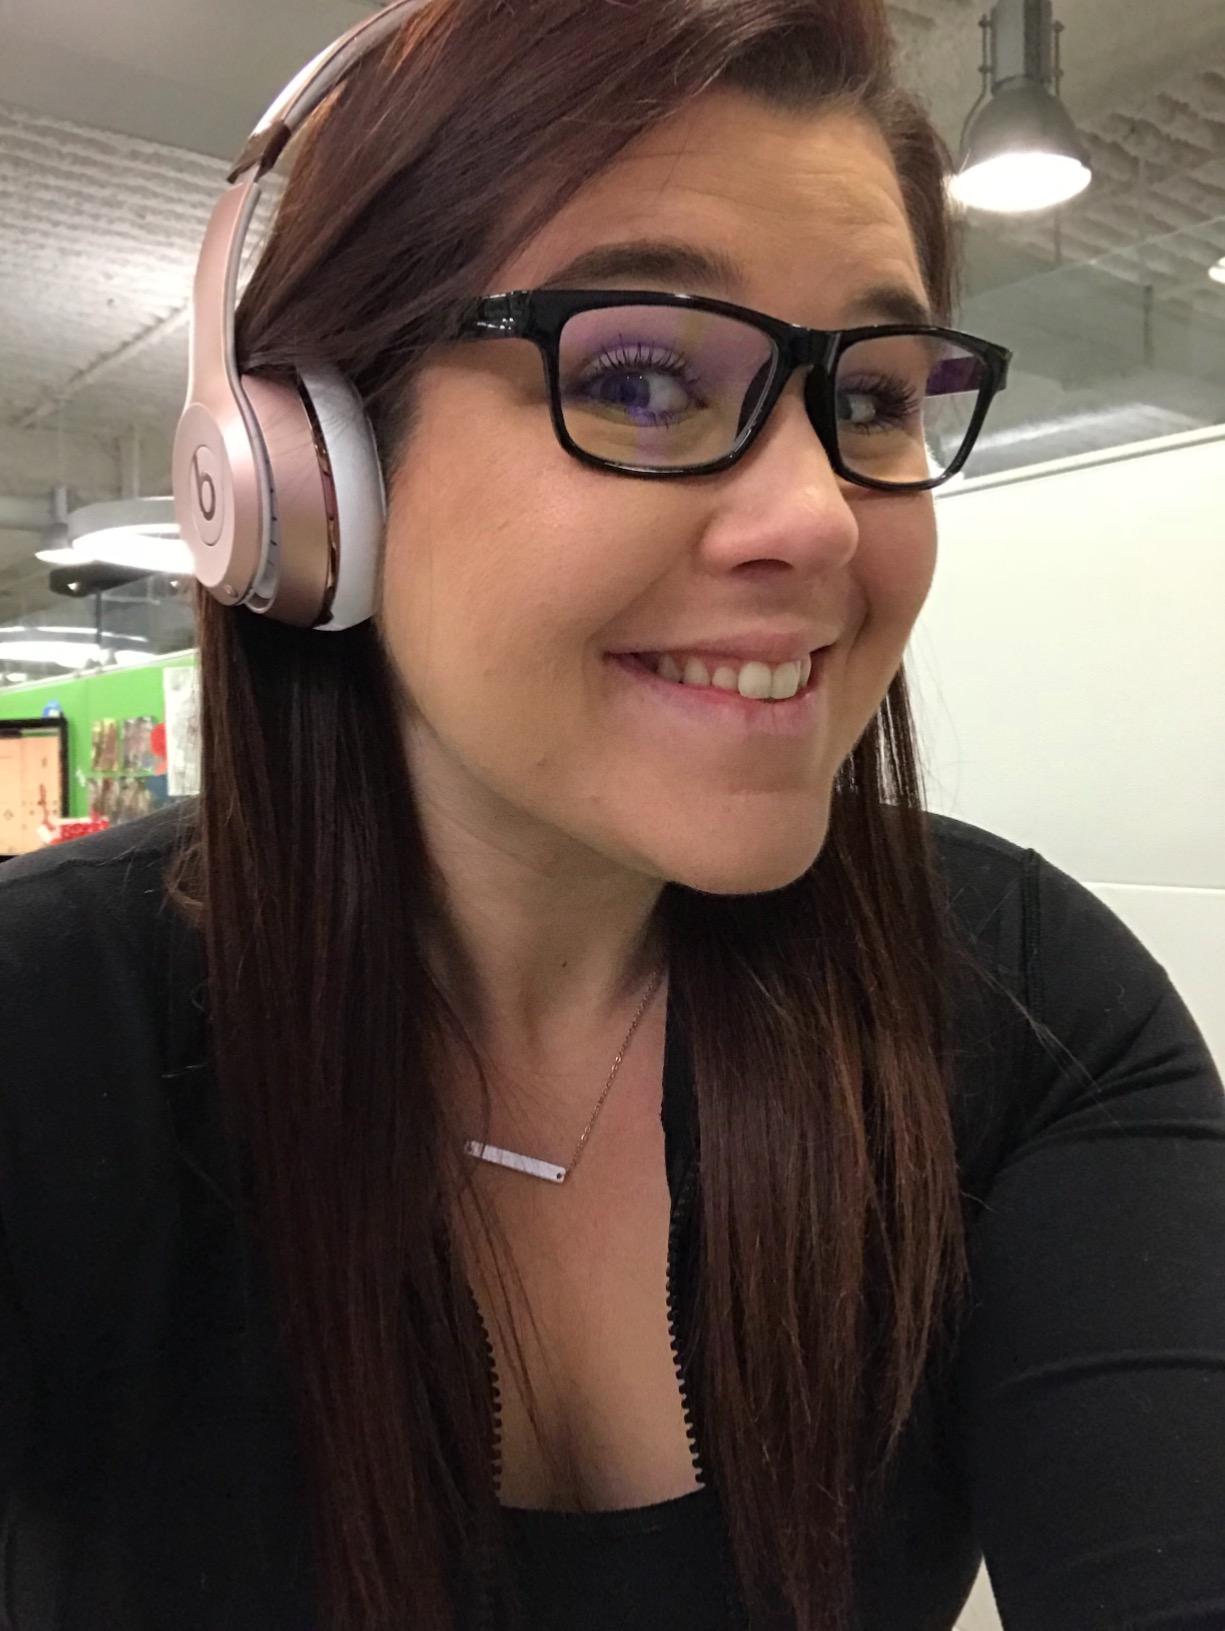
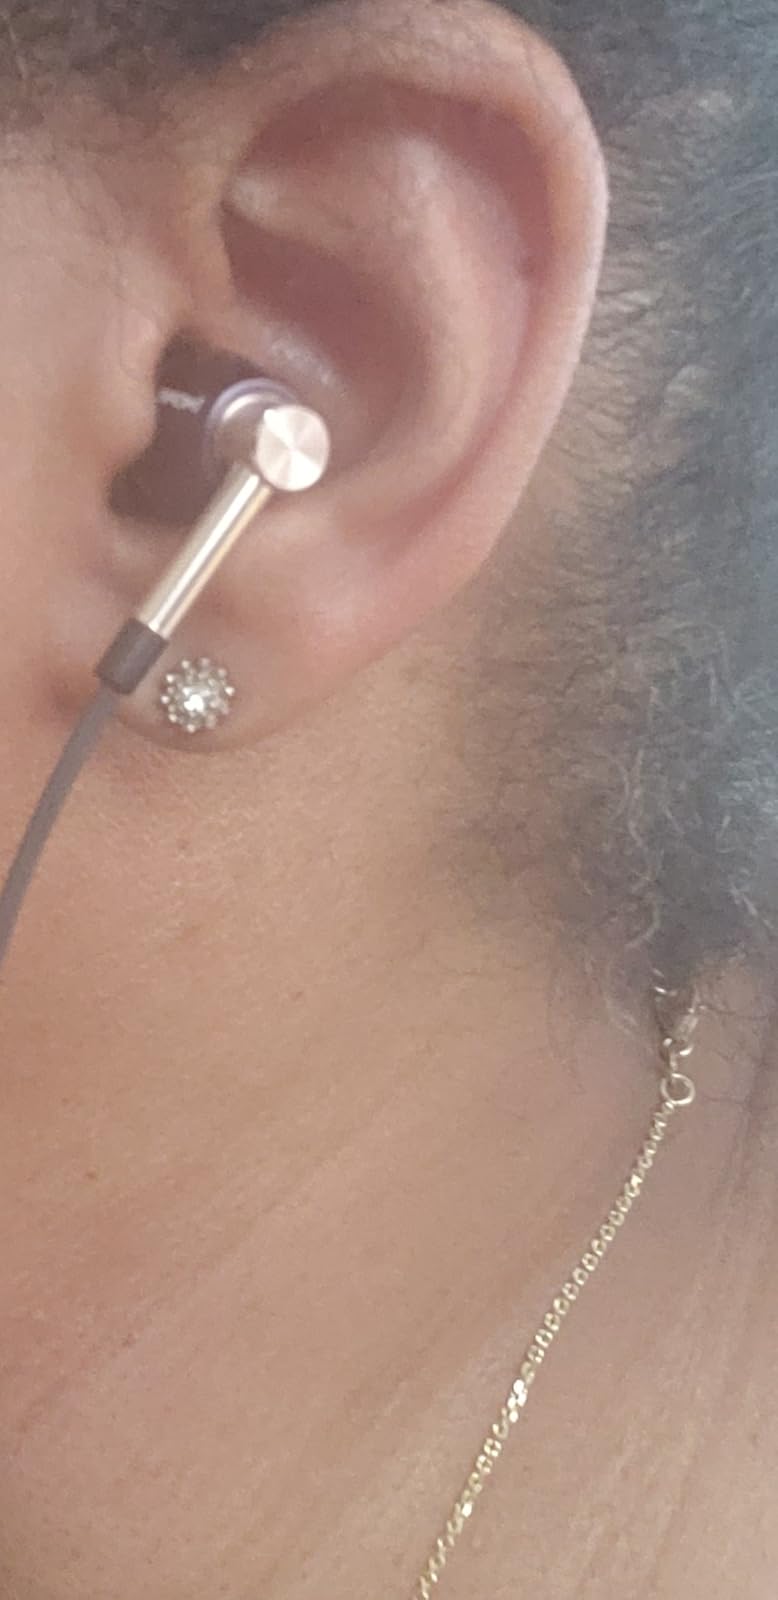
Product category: headphones
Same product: no